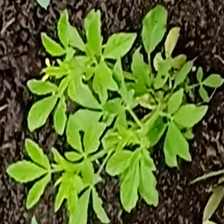
Weed species: Graceful_Sandmart_(Euphorbia hypericifolia)